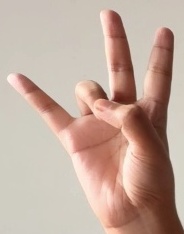
ASL sign: 7